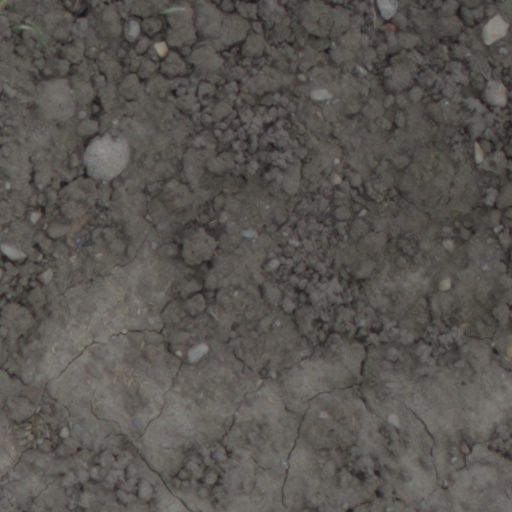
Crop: wheat